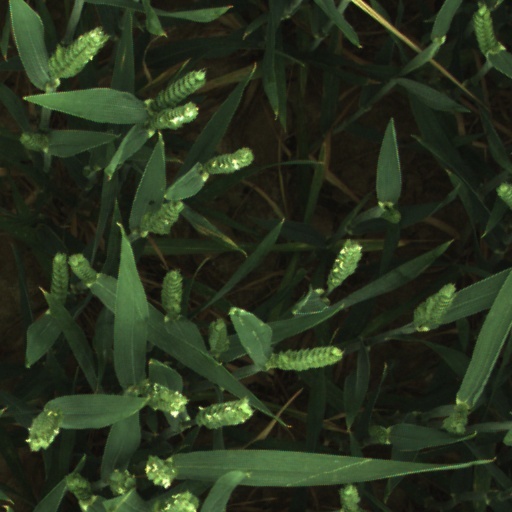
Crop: wheat